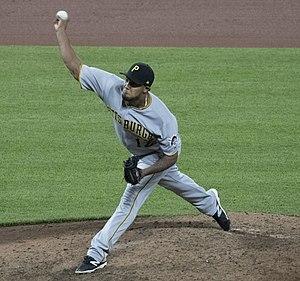
Juan Nicasio est un lanceur droitier de la Ligue majeure de baseball.